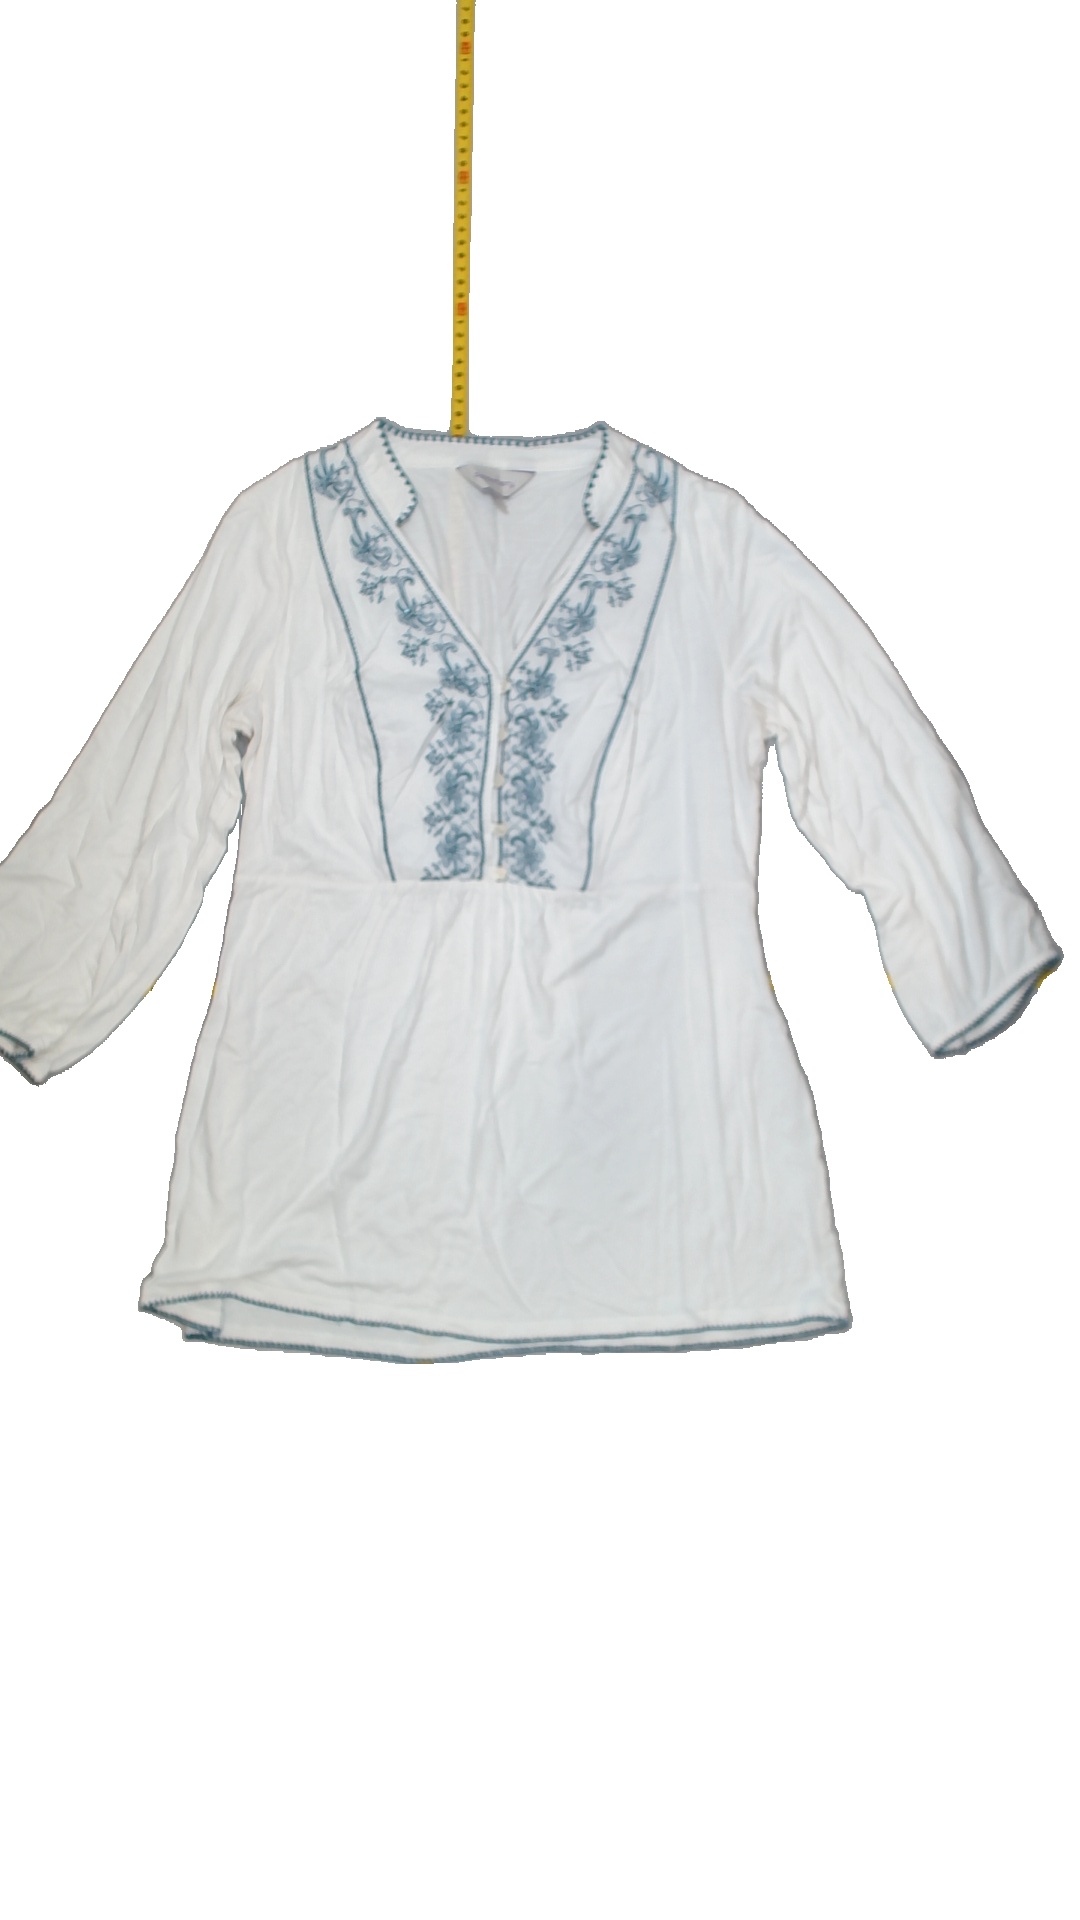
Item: Blouse (Ladies)
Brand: Not Applicable
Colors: White
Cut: Regular, V-collar
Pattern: Floral print
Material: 100%viscose
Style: No trend
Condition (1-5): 3
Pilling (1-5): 4
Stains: Yes
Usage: Export
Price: <50